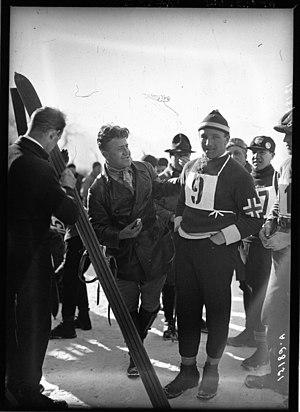
Chamonix 1924
Les Jeux olympiques d'hiver de 1924, officiellement connus comme les Iᵉʳˢ Jeux olympiques d'hiver, ont lieu à Chamonix-Mont-Blanc, en France, du 25 janvier au 5 février 1924. Après l'attribution des Jeux olympiques d'été de 1924 à la ville de Paris et alors que des sports comme le patinage artistique ou le hockey sur glace ont déjà figuré au programme des Jeux, notamment à Anvers en 1920, le Comité international olympique donne son feu vert à la tenue d'une première compétition de sports d'hiver. Face aux réticences des pays nordiques qui craignent qu'une telle épreuve nuise à leur propre compétition, les Jeux nordiques, les Jeux de Chamonix ne revêtent dans un premier temps aucun caractère olympique et se tiennent alors en tant que « Semaine internationale des sports d'hiver » donnée dans le cadre des Jeux de Paris et sous le patronage du CIO.